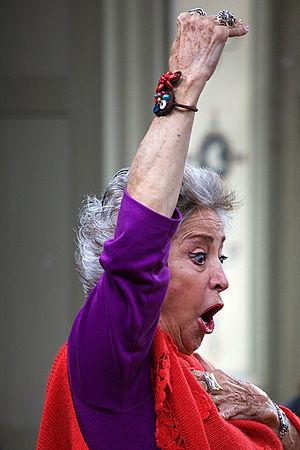
Cette page dresse une liste de personnalités nées au cours de l'année 1935 présentée dans l'ordre chronologique.
Teresa Berganza Vargas, née le 16 mars 1933 à Madrid, est une chanteuse lyrique espagnole de tessiture mezzo-soprano.